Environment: real
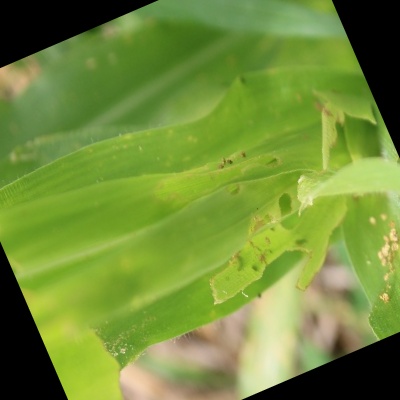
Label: fall_armyworm